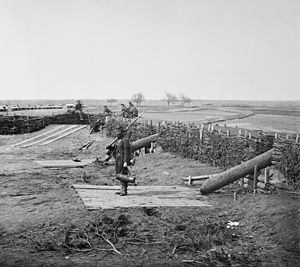
George B. McClellan / Borgerkrigen / Øverstkommanderende
"""Kvækerkanoner"" (træstammer brugt til at illudere kanoner) i tidligere konfødererede stillinger ved Manassas Junction.  McClellan fik hård kritik for at have undladt hurtigt at angribe disse stillinger, hvor der ikke var kanoner men kun træstammer i skydeskårene."
George Brinton McClellan var en amerikansk generalmajor i den amerikanske borgerkrig. Han organiserede den berømte Army of the Potomac og fungerede i en kort periode som øverstkommanderende for unionshæren. I begyndelsen af krigen spillede McClellan en vigtig rolle i at opstille og uddanne en veltrænet og organiseret hær for Unionen. McClellan var omhyggelig i sin planlægning, og det var måske det, som hæmmede ham i mødet med aggressive modstandere under hurtigt omskiftelige omstændigheder på slagmarken. Han overvurderede konsekvent fjendens styrke og var utilbøjelig til at bruge princippet om masse og efterlod ofte stor dele af sin hær ubeskæftiget på kritiske tidspunkter.